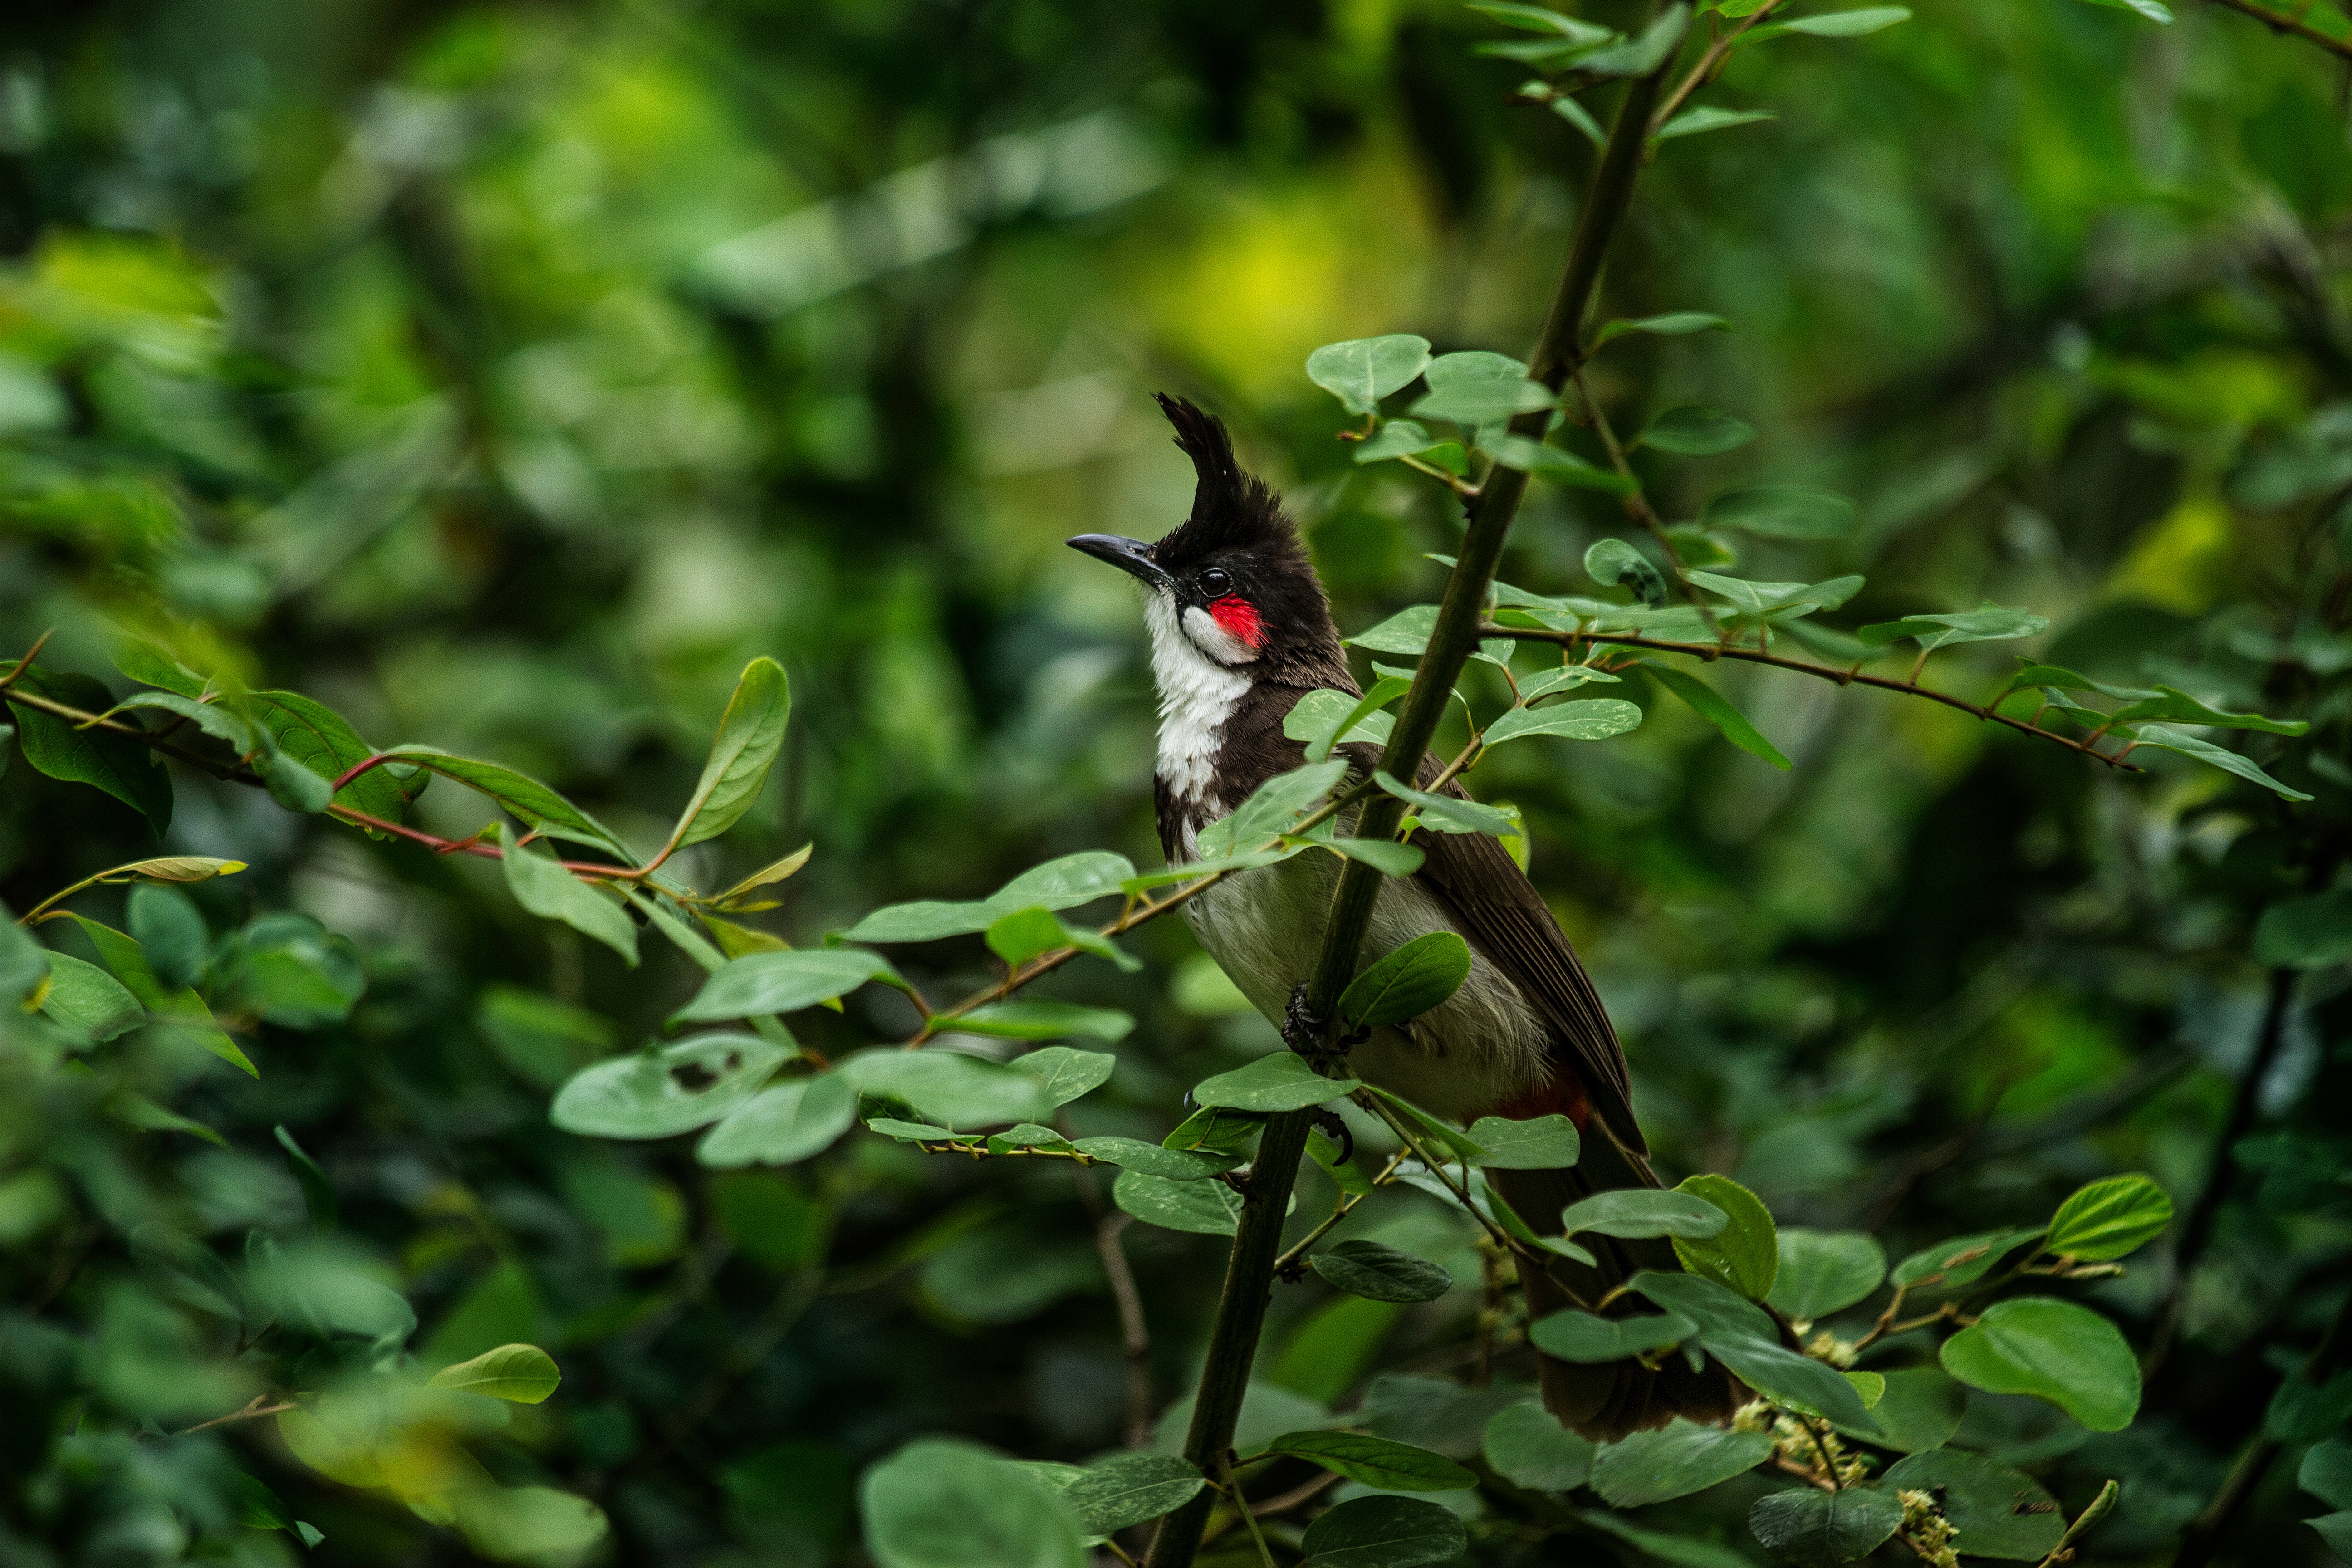
tree, nature, branch, bird, plant, leaf, flower, wildlife, green, jungle, insect, hummingbird, botany, flora, feather, fauna, leafe, wildflower, shrub, perching bird